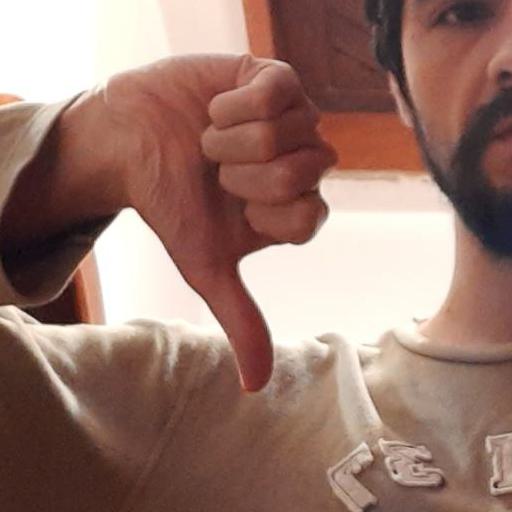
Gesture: dislike